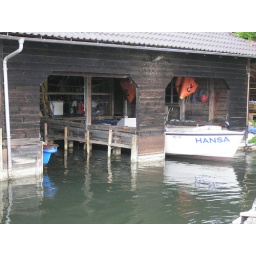
A boat in the boat house at the sailing school where Mum learned to sail 40 some years ago.